Mae Jemison

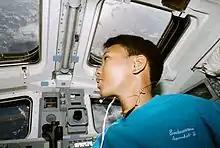
Jemison during Space Shuttle mission STS-47

Jemison flew her only space mission from September 12 to 20, 1992, as one of the seven-member crew aboard Space Shuttle "Endeavour", on mission STS-47, a cooperative mission between the United States and Japan, as well as the 50th shuttle mission. Jemison logged 190 hours, 30 minutes, 23 seconds in space and orbited the earth 127 times. The crew was split into two shifts with Jemison assigned to the Blue Shift. Throughout the eight-day mission, she began communications on her shift with the salute "Hailing frequencies open", a quote from "Star Trek". Jemison took a poster from the Alvin Ailey American Dance Theater along with her on the flight. She also took a West African statuette and a photo of pioneering aviator Bessie Coleman, the first African American with an international pilot license.